Philip Yonge

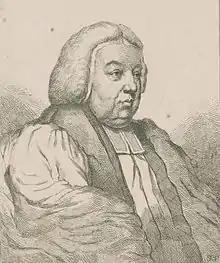
Bishop Yonge by Frederick Sandys

Philip Yonge DD (1709 – 23 April 1783) was a British clergyman. He was appointed Bishop of Bristol in 1758 and translated to become Bishop of Norwich in 1761; he died in that office in 1783.